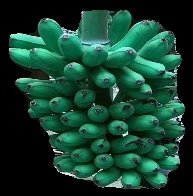
Variety: rasbale
Grade: grade1